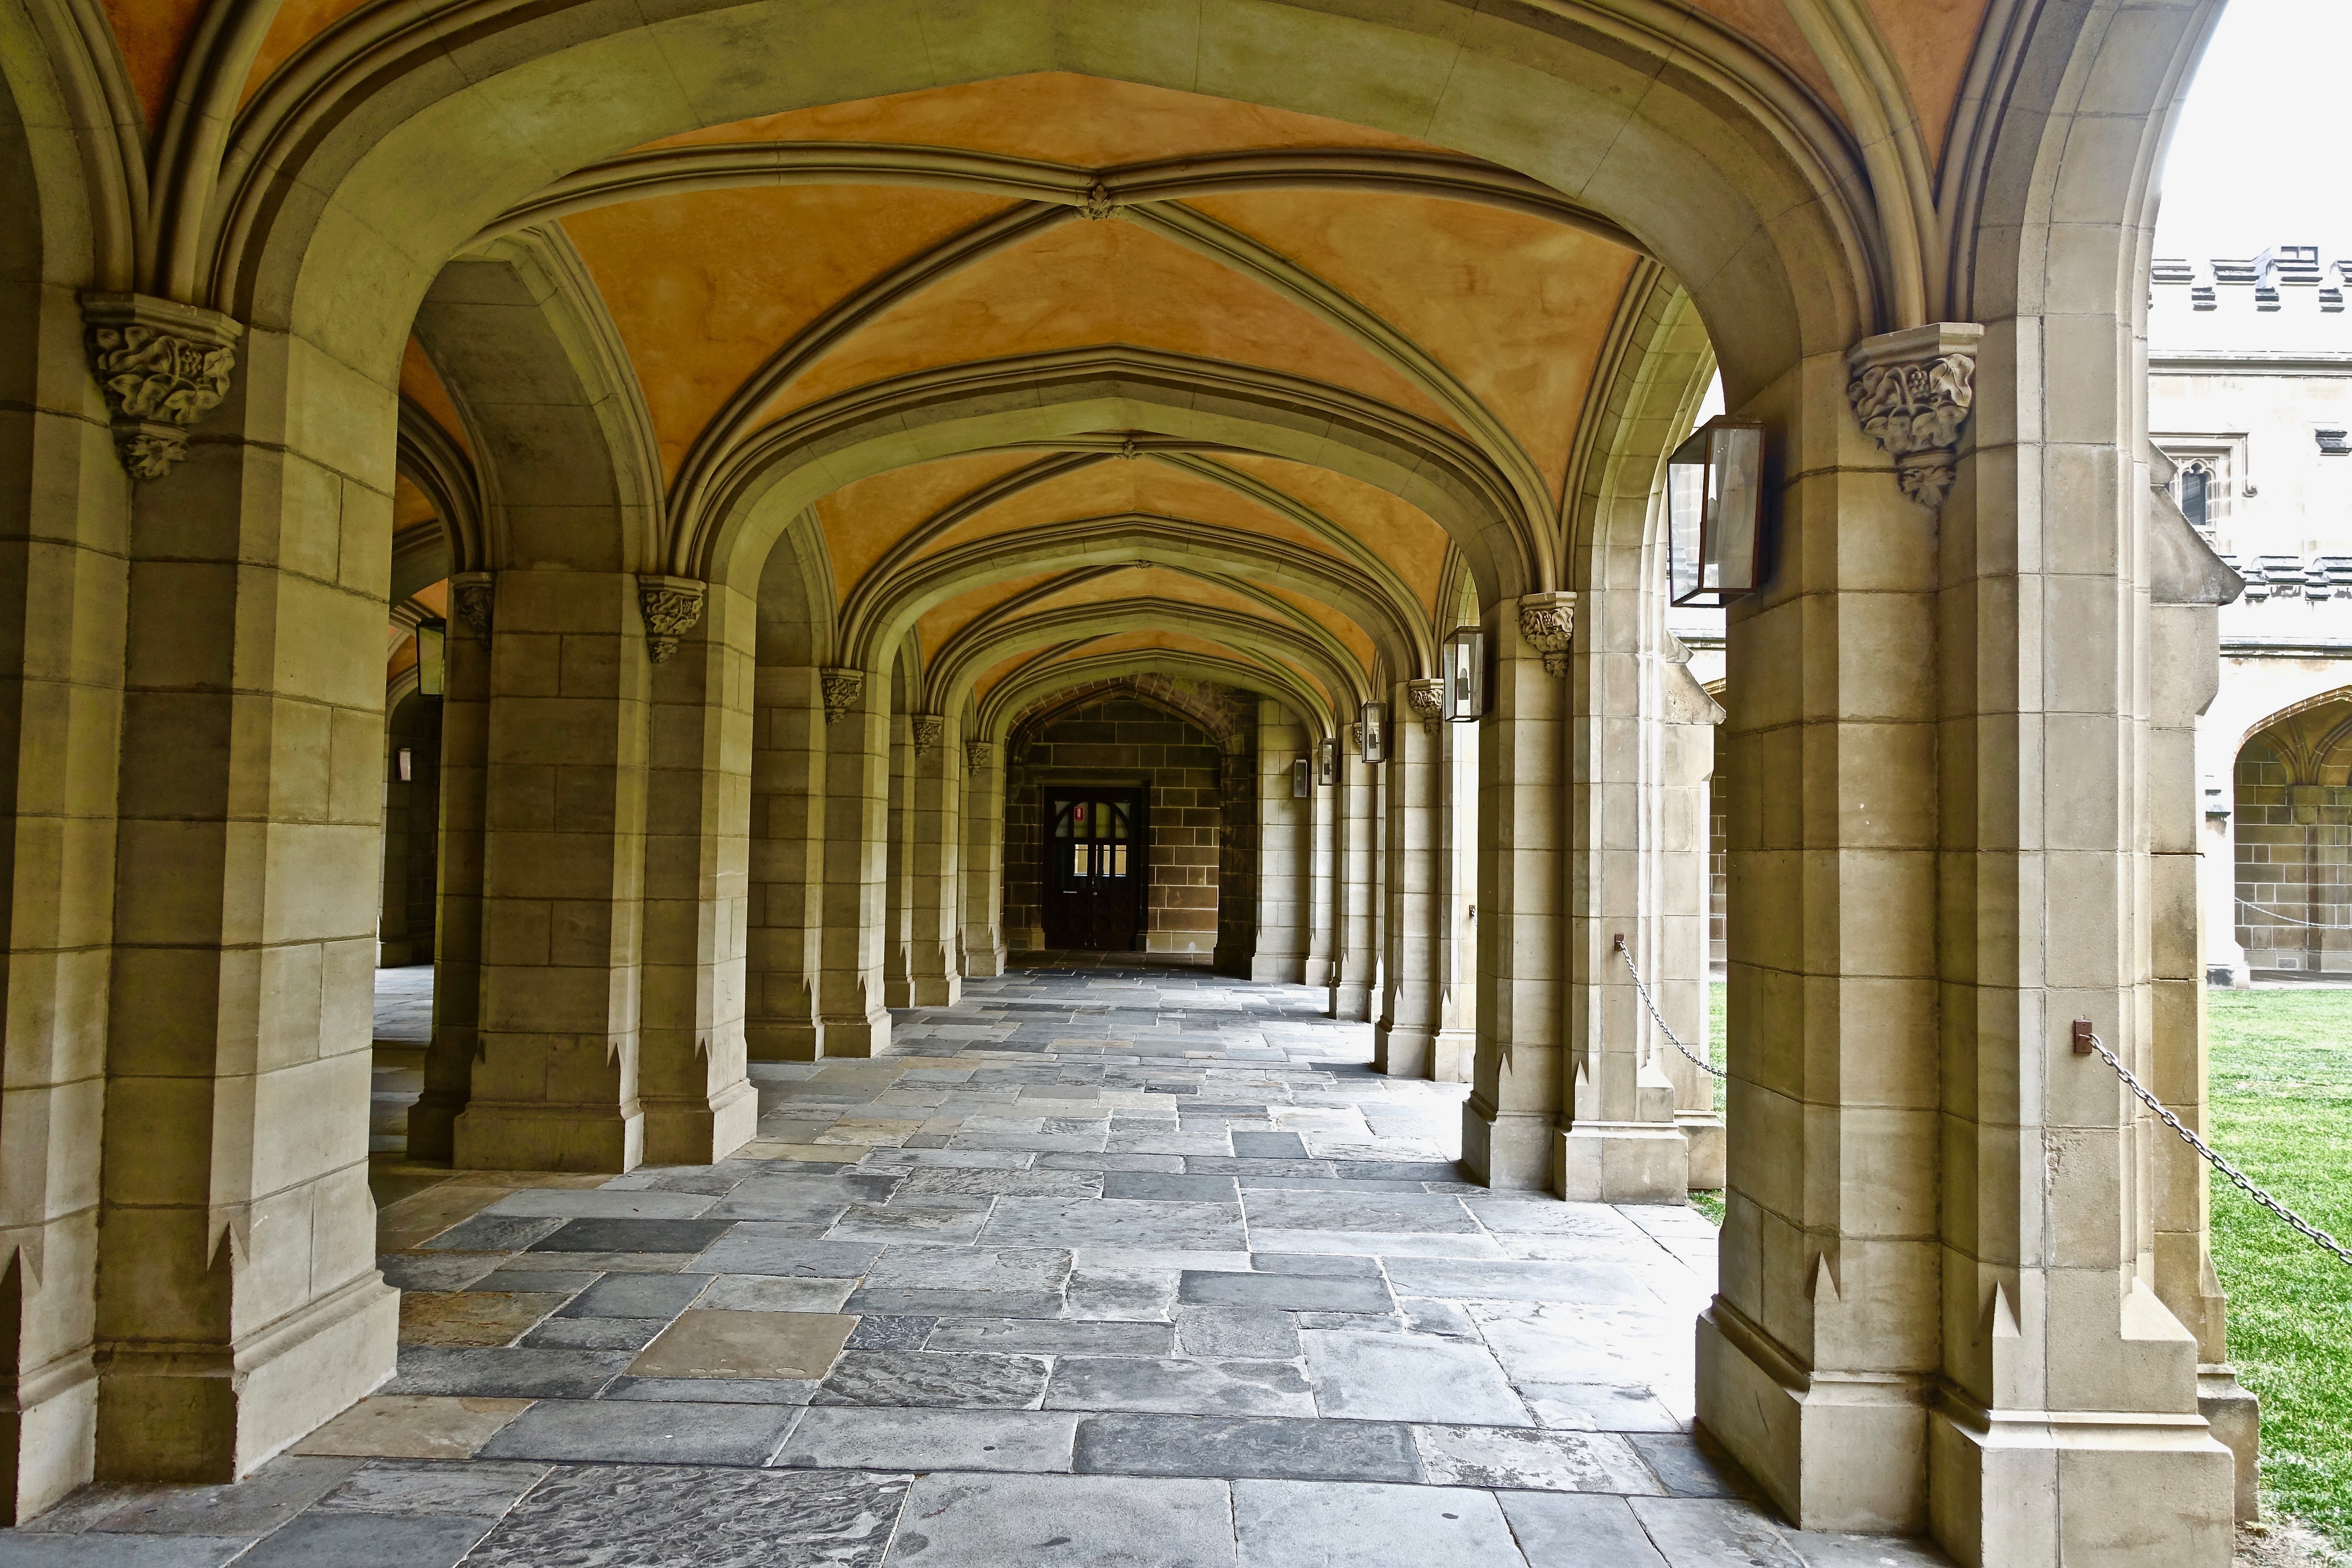
architecture, structure, building, palace, arch, decoration, column, entrance, cathedral, chapel, place of worship, aisle, temple, archway, columns, arches, monastery, arcade, abbey, classic, traditional, colonnade, crypt, ancient history, ancient roman architecture